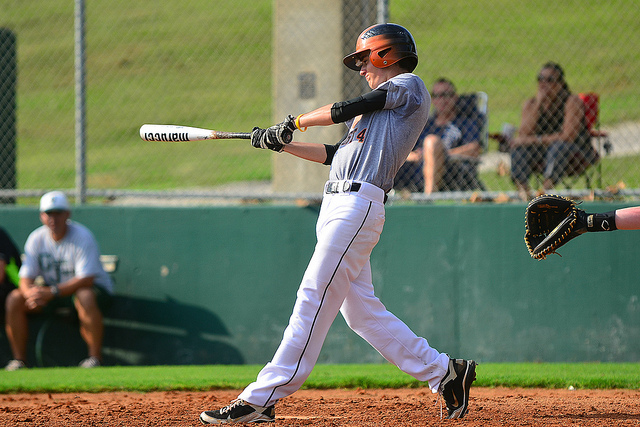
user: Given an image and a question. Answer the question in a short answer. Question: Which brand of shoes are weared by the sports person in this picture? Short Answer:
assistant: nike